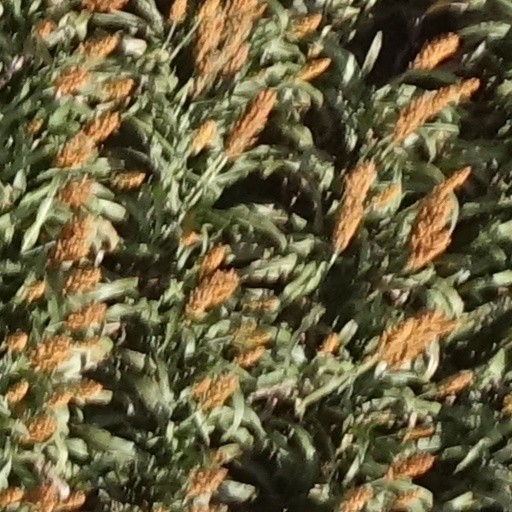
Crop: sorghum